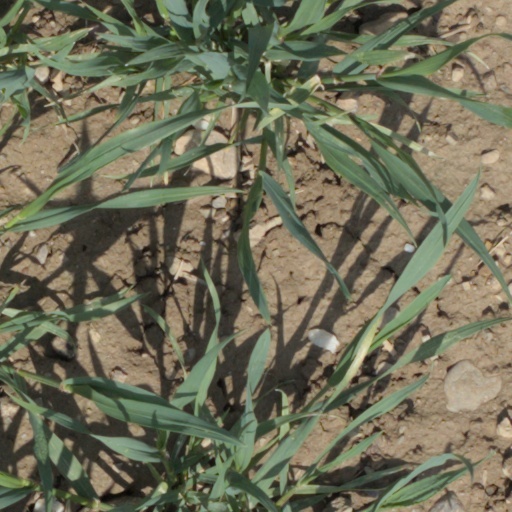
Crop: wheat